Hitler and Mannerheim recording

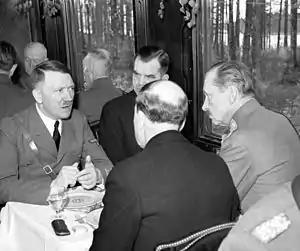
Hitler and Mannerheim talking in the train

After the official greetings and speeches had taken place, Hitler and Mannerheim, accompanied by other German and Finnish officials, entered Mannerheim's private wagon for cigars, drinks, and lunch. In this wagon, a large and visible microphone had been set up by Thor Damen, a sound engineer for the Finnish broadcaster Yleisradio (YLE), who had been assigned to record Hitler's official speech and birthday message to Mannerheim.